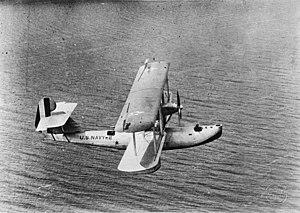
Le Boeing XPB était un hydravion de patrouille maritime biplan bimoteur américain à long rayon d'action des années 1920. Conçu par Boeing, il ne fut construit qu'à un seul exemplaire, utilisé et évalué par l'US Navy.